Theo Pahlplatz

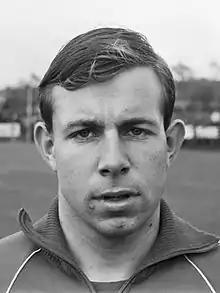
Pahlpatz in 1966

Theo Pahlplatz, born Theodorus Hermanus Johannes Maria Pahlplatz (3 April 1947 – 2 July 2023), was a Dutch footballer who played as a striker or midfielder.